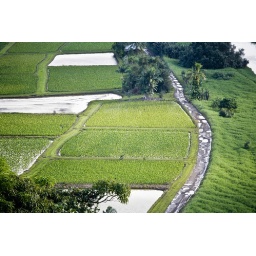
A muddy road parallels a taro field in northern Kauai.